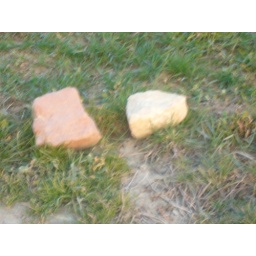
Two rocks in a field